Hope Dworaczyk Smith

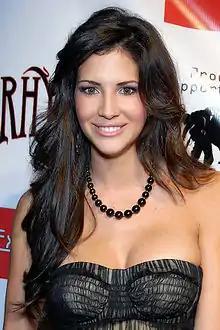
Dworaczyk in 2009

She began her modeling career after competing in the Miss Texas Teen USA competition when she was 16 years old. She was crowned Miss Teen Texas in 2000. From there, she was signed to Wilhelmina Models, which represented her for runway shows including Balenciaga.